Millières, Haute-Marne

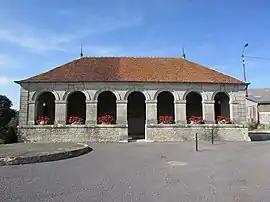
The wash house in Millières

Millières is a commune in the Haute-Marne department in north-eastern France.